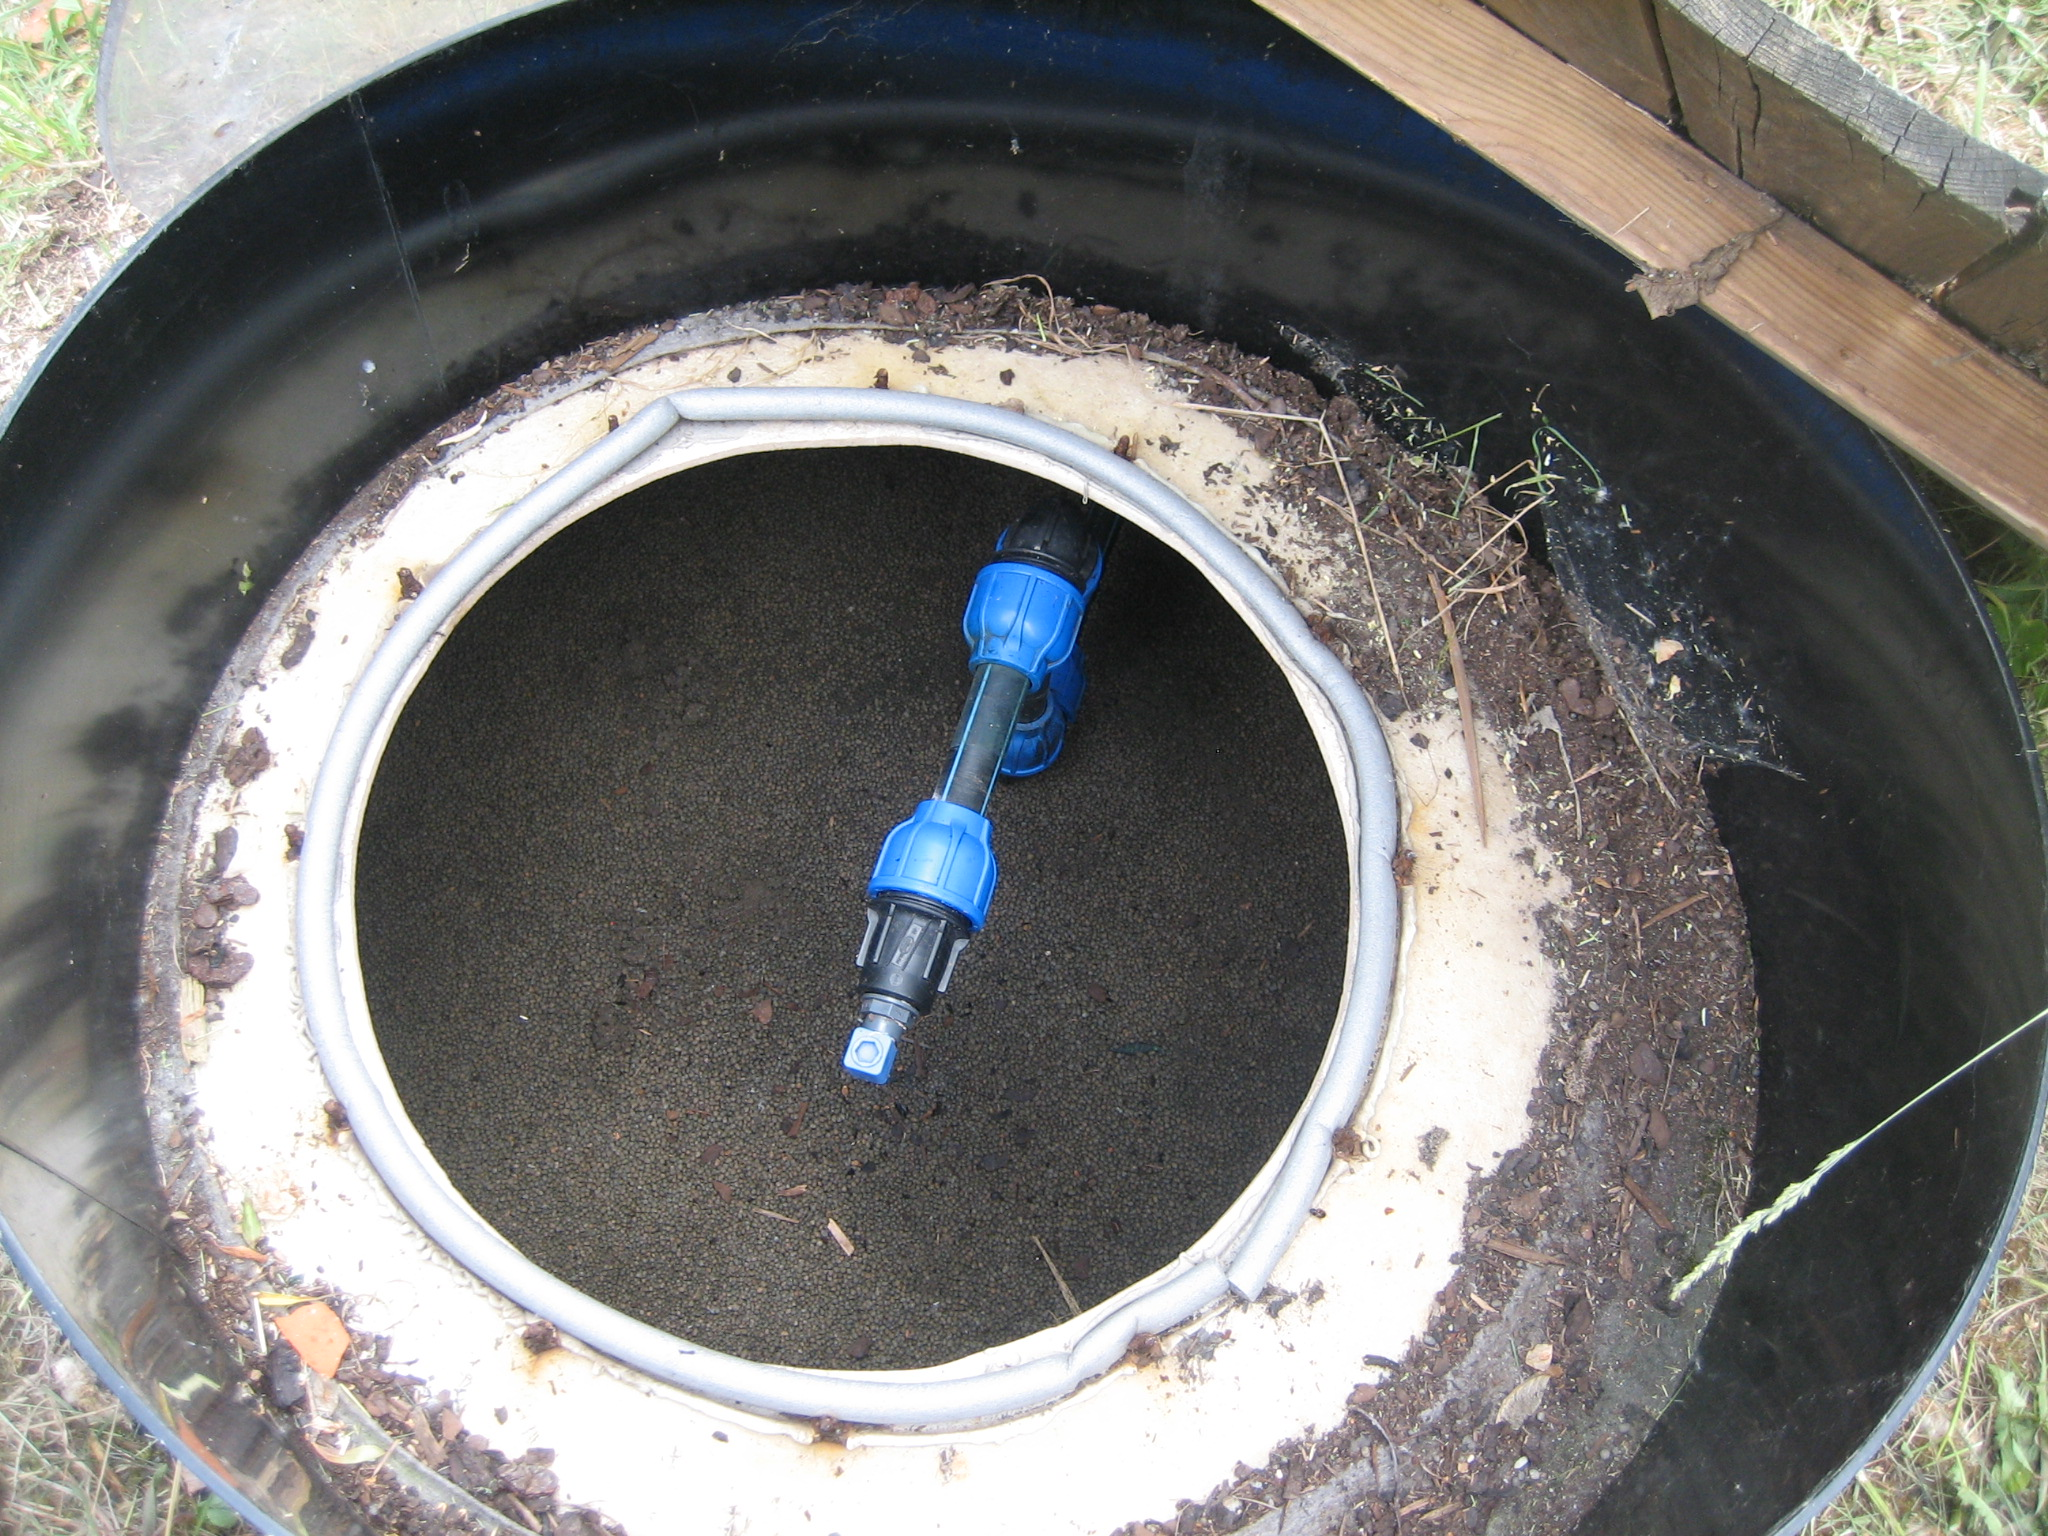
Dome structure with spray nozzle for greywater application on an aerobic vertical flow biofilter.
Specialty: pharma-process
Image credit: SuSanA Secretariat